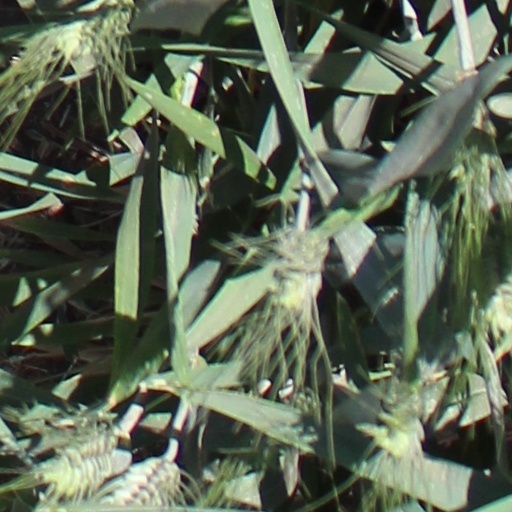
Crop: wheat